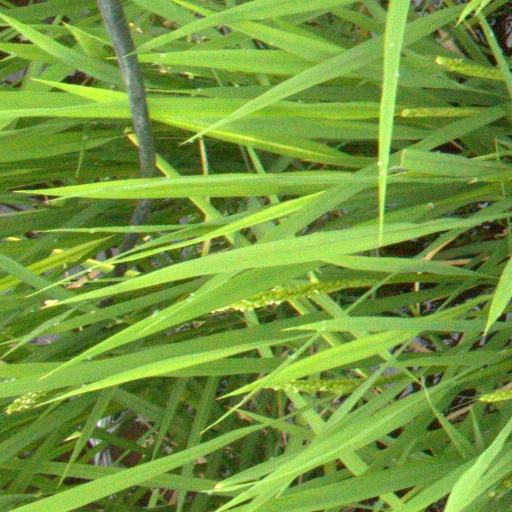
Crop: rice